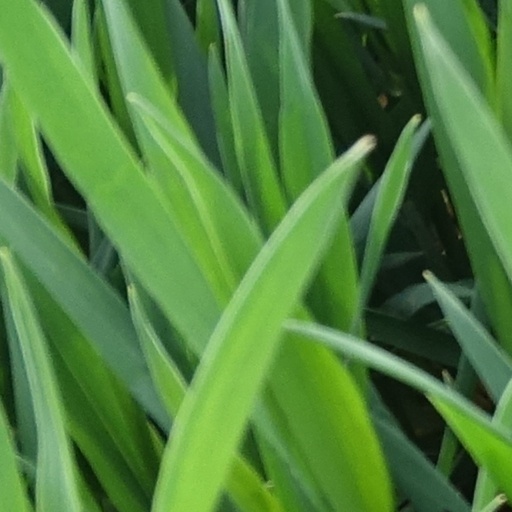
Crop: wheat